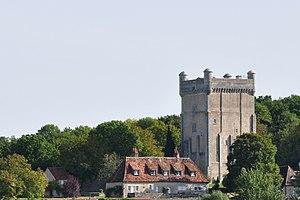
Château de Prunget, à Tendu. This building is inscrit au titre des Monuments Historiques. It is indexed in the Base Mérimée, a database of architectural heritage maintained by the French Ministry of Culture,
Tendu est une commune française située dans le département de l'Indre, en région Centre-Val de Loire.
Cet article recense les monuments historiques de l'Indre, en France.